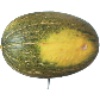
Label: melon_piel_de_sapo